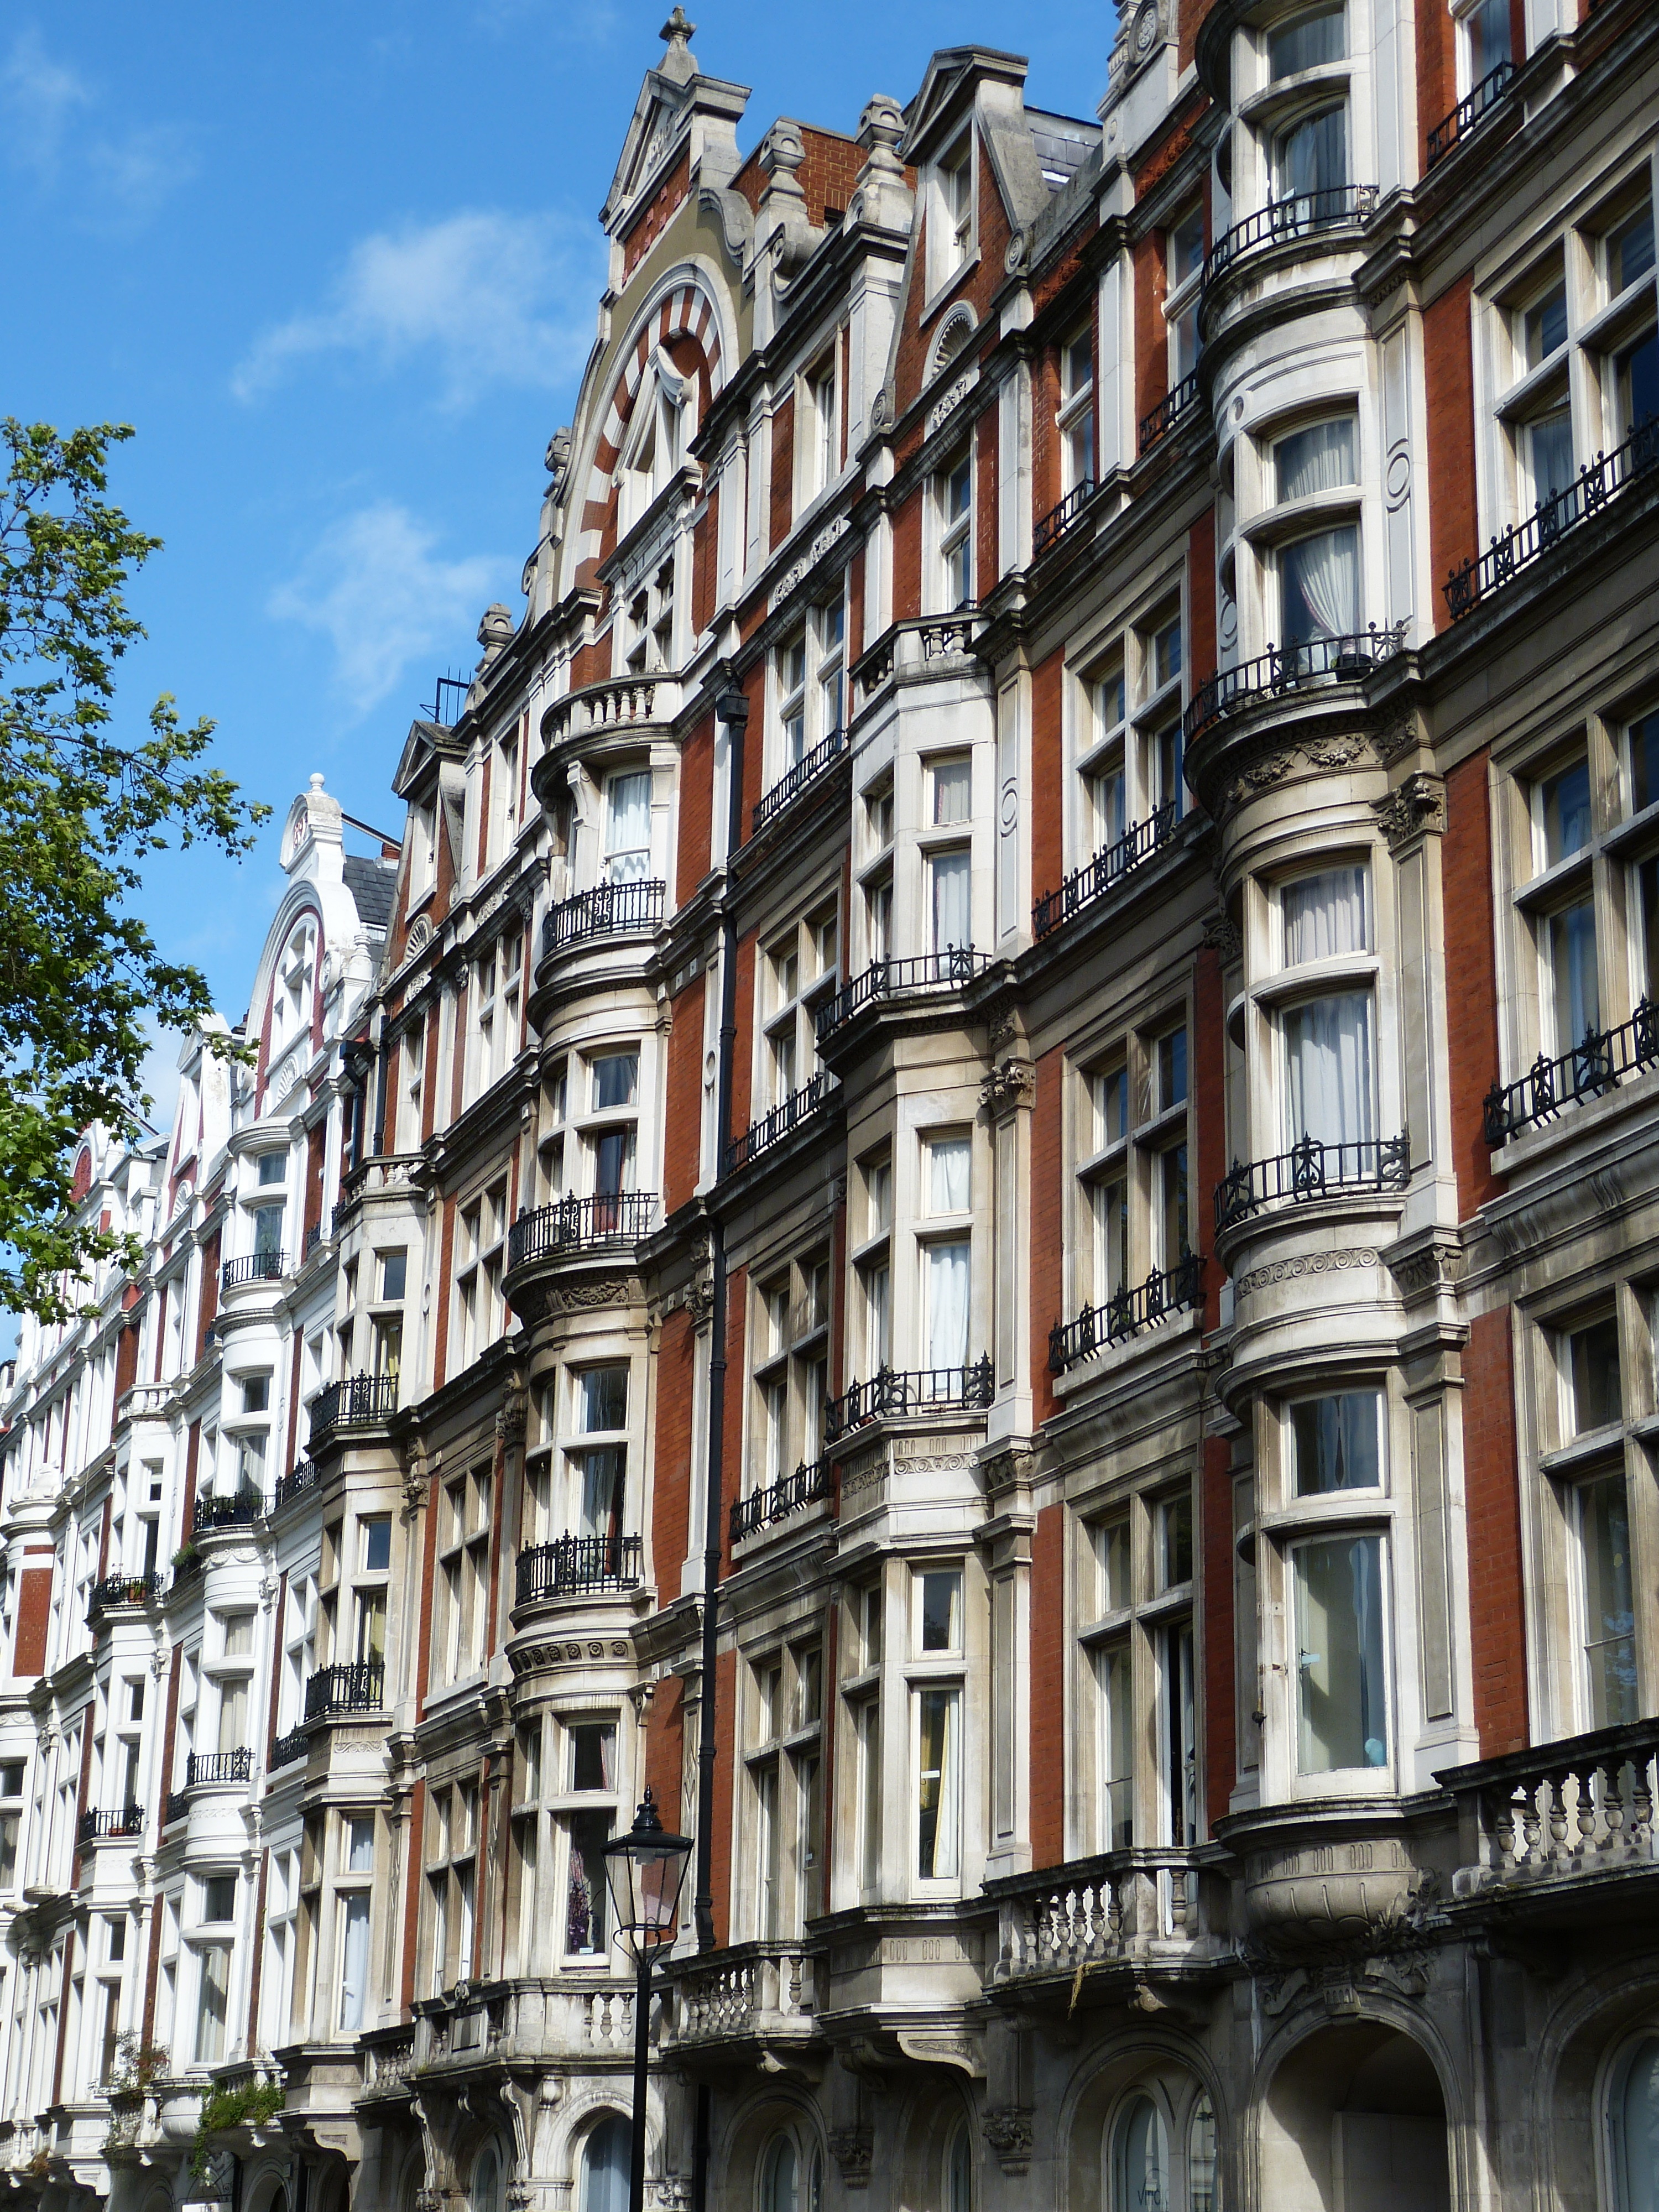
architecture, road, street, house, town, building, city, cityscape, facade, property, apartment, waterway, tower block, england, london, homes, british, estate, condominium, neighbourhood, united kingdom, row of houses, urban area, residential area, human settlement